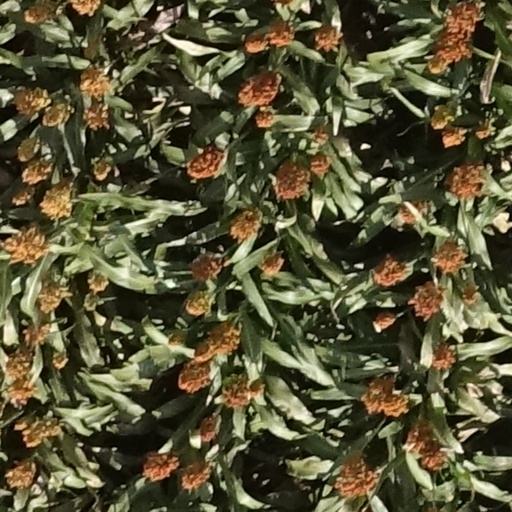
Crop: sorghum